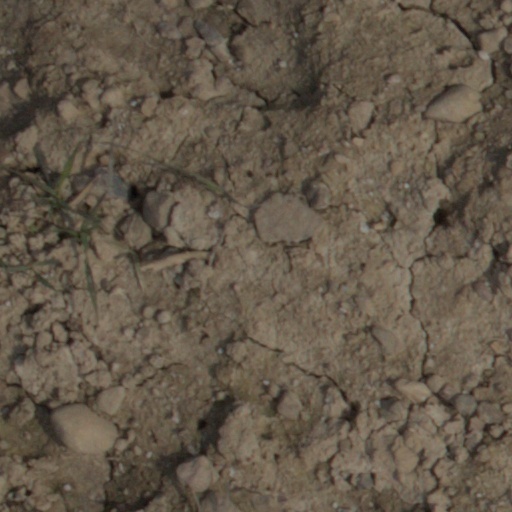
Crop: wheat